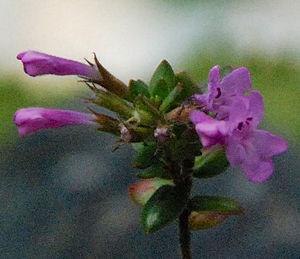
Détail des fleurs et des feuilles de Micromeria Glomerata